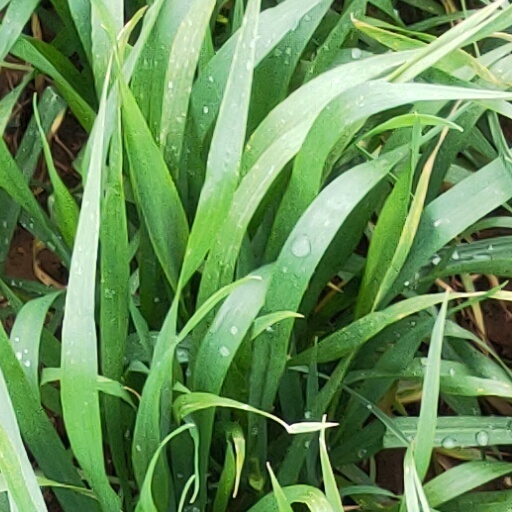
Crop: wheat